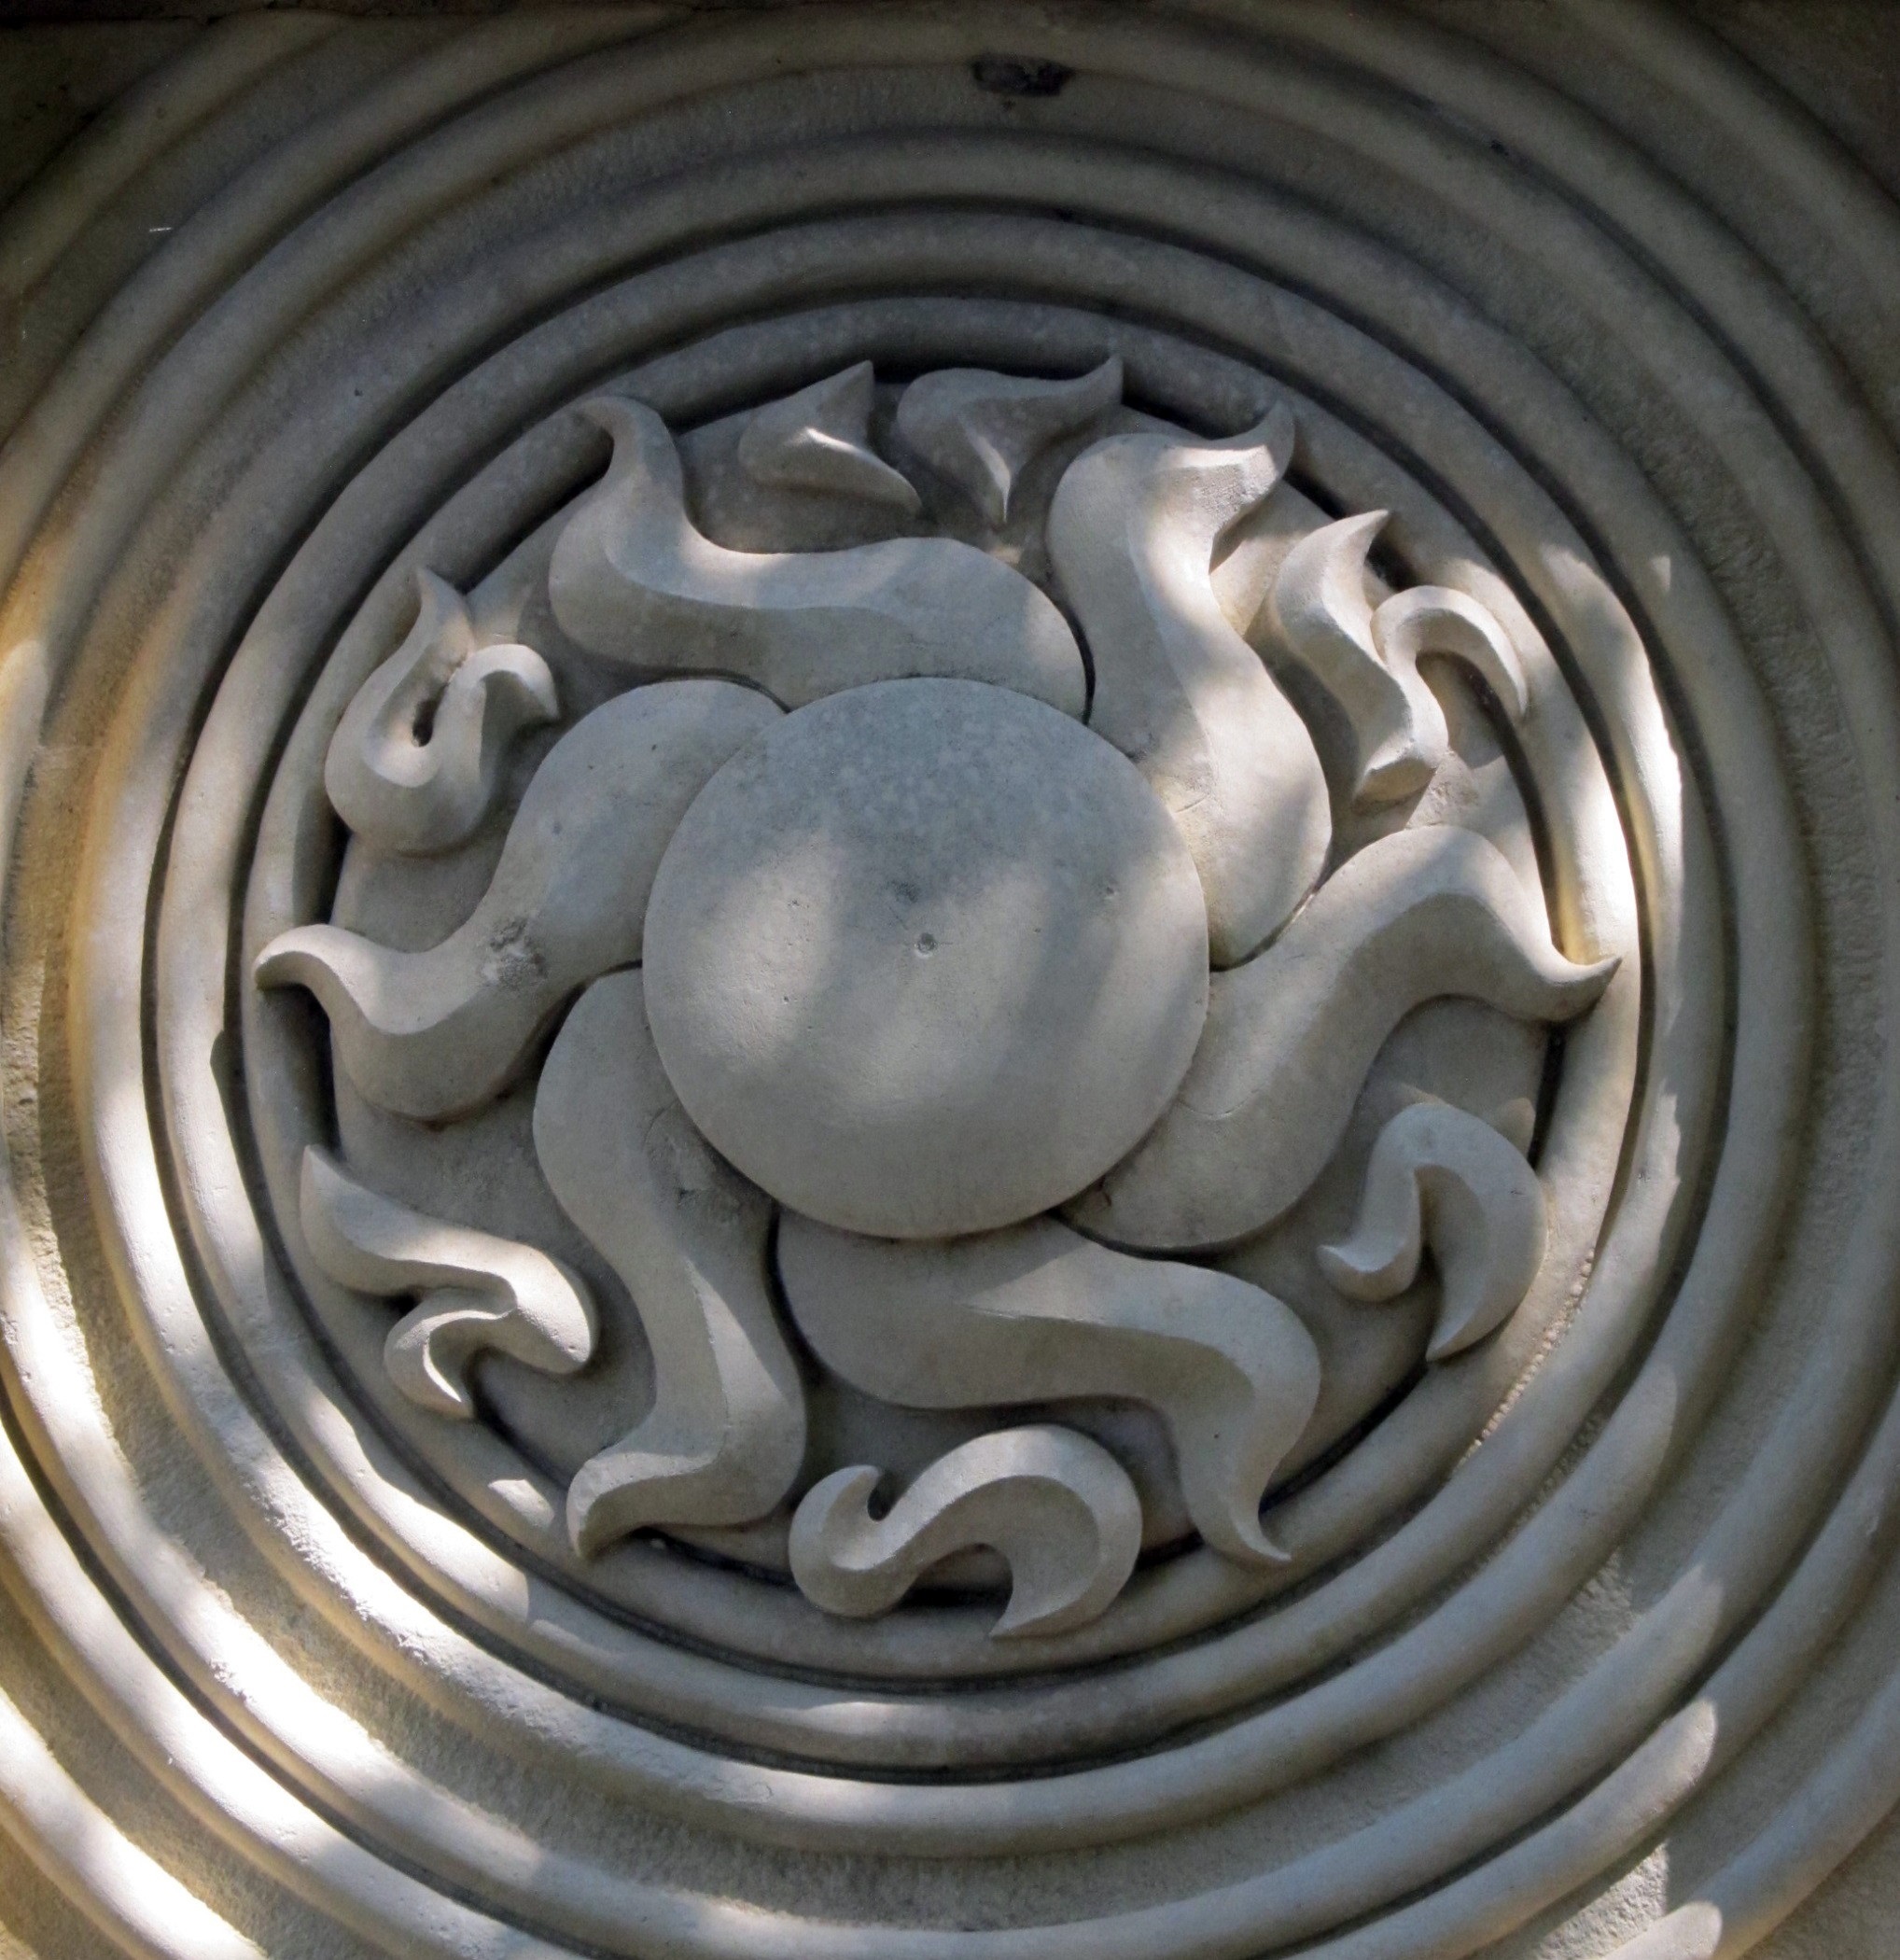
architecture, sun, wheel, spiral, stone, artistic, circle, ornament, sculpture, art, design, cement, detail, carving, relief, plaster, architectural detail, stone carving